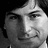
Emotion: happy